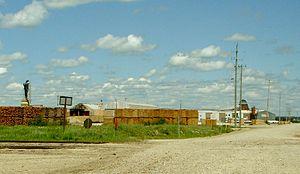
Calstock est une localité canadienne située dans le territoire non organisé de Cochrane, Unorganized, North Part dans le district de Cochrane dans la province de l'Ontario. Elle est située à quelques kilomètres au nord de l'autoroute 11 à l'extrémité nord de la route 663 juste au sud de la réserve indienne de Constance Lake. Il n'y a aucun résident permanent à Calstock, mais il y a un moulin à scie.